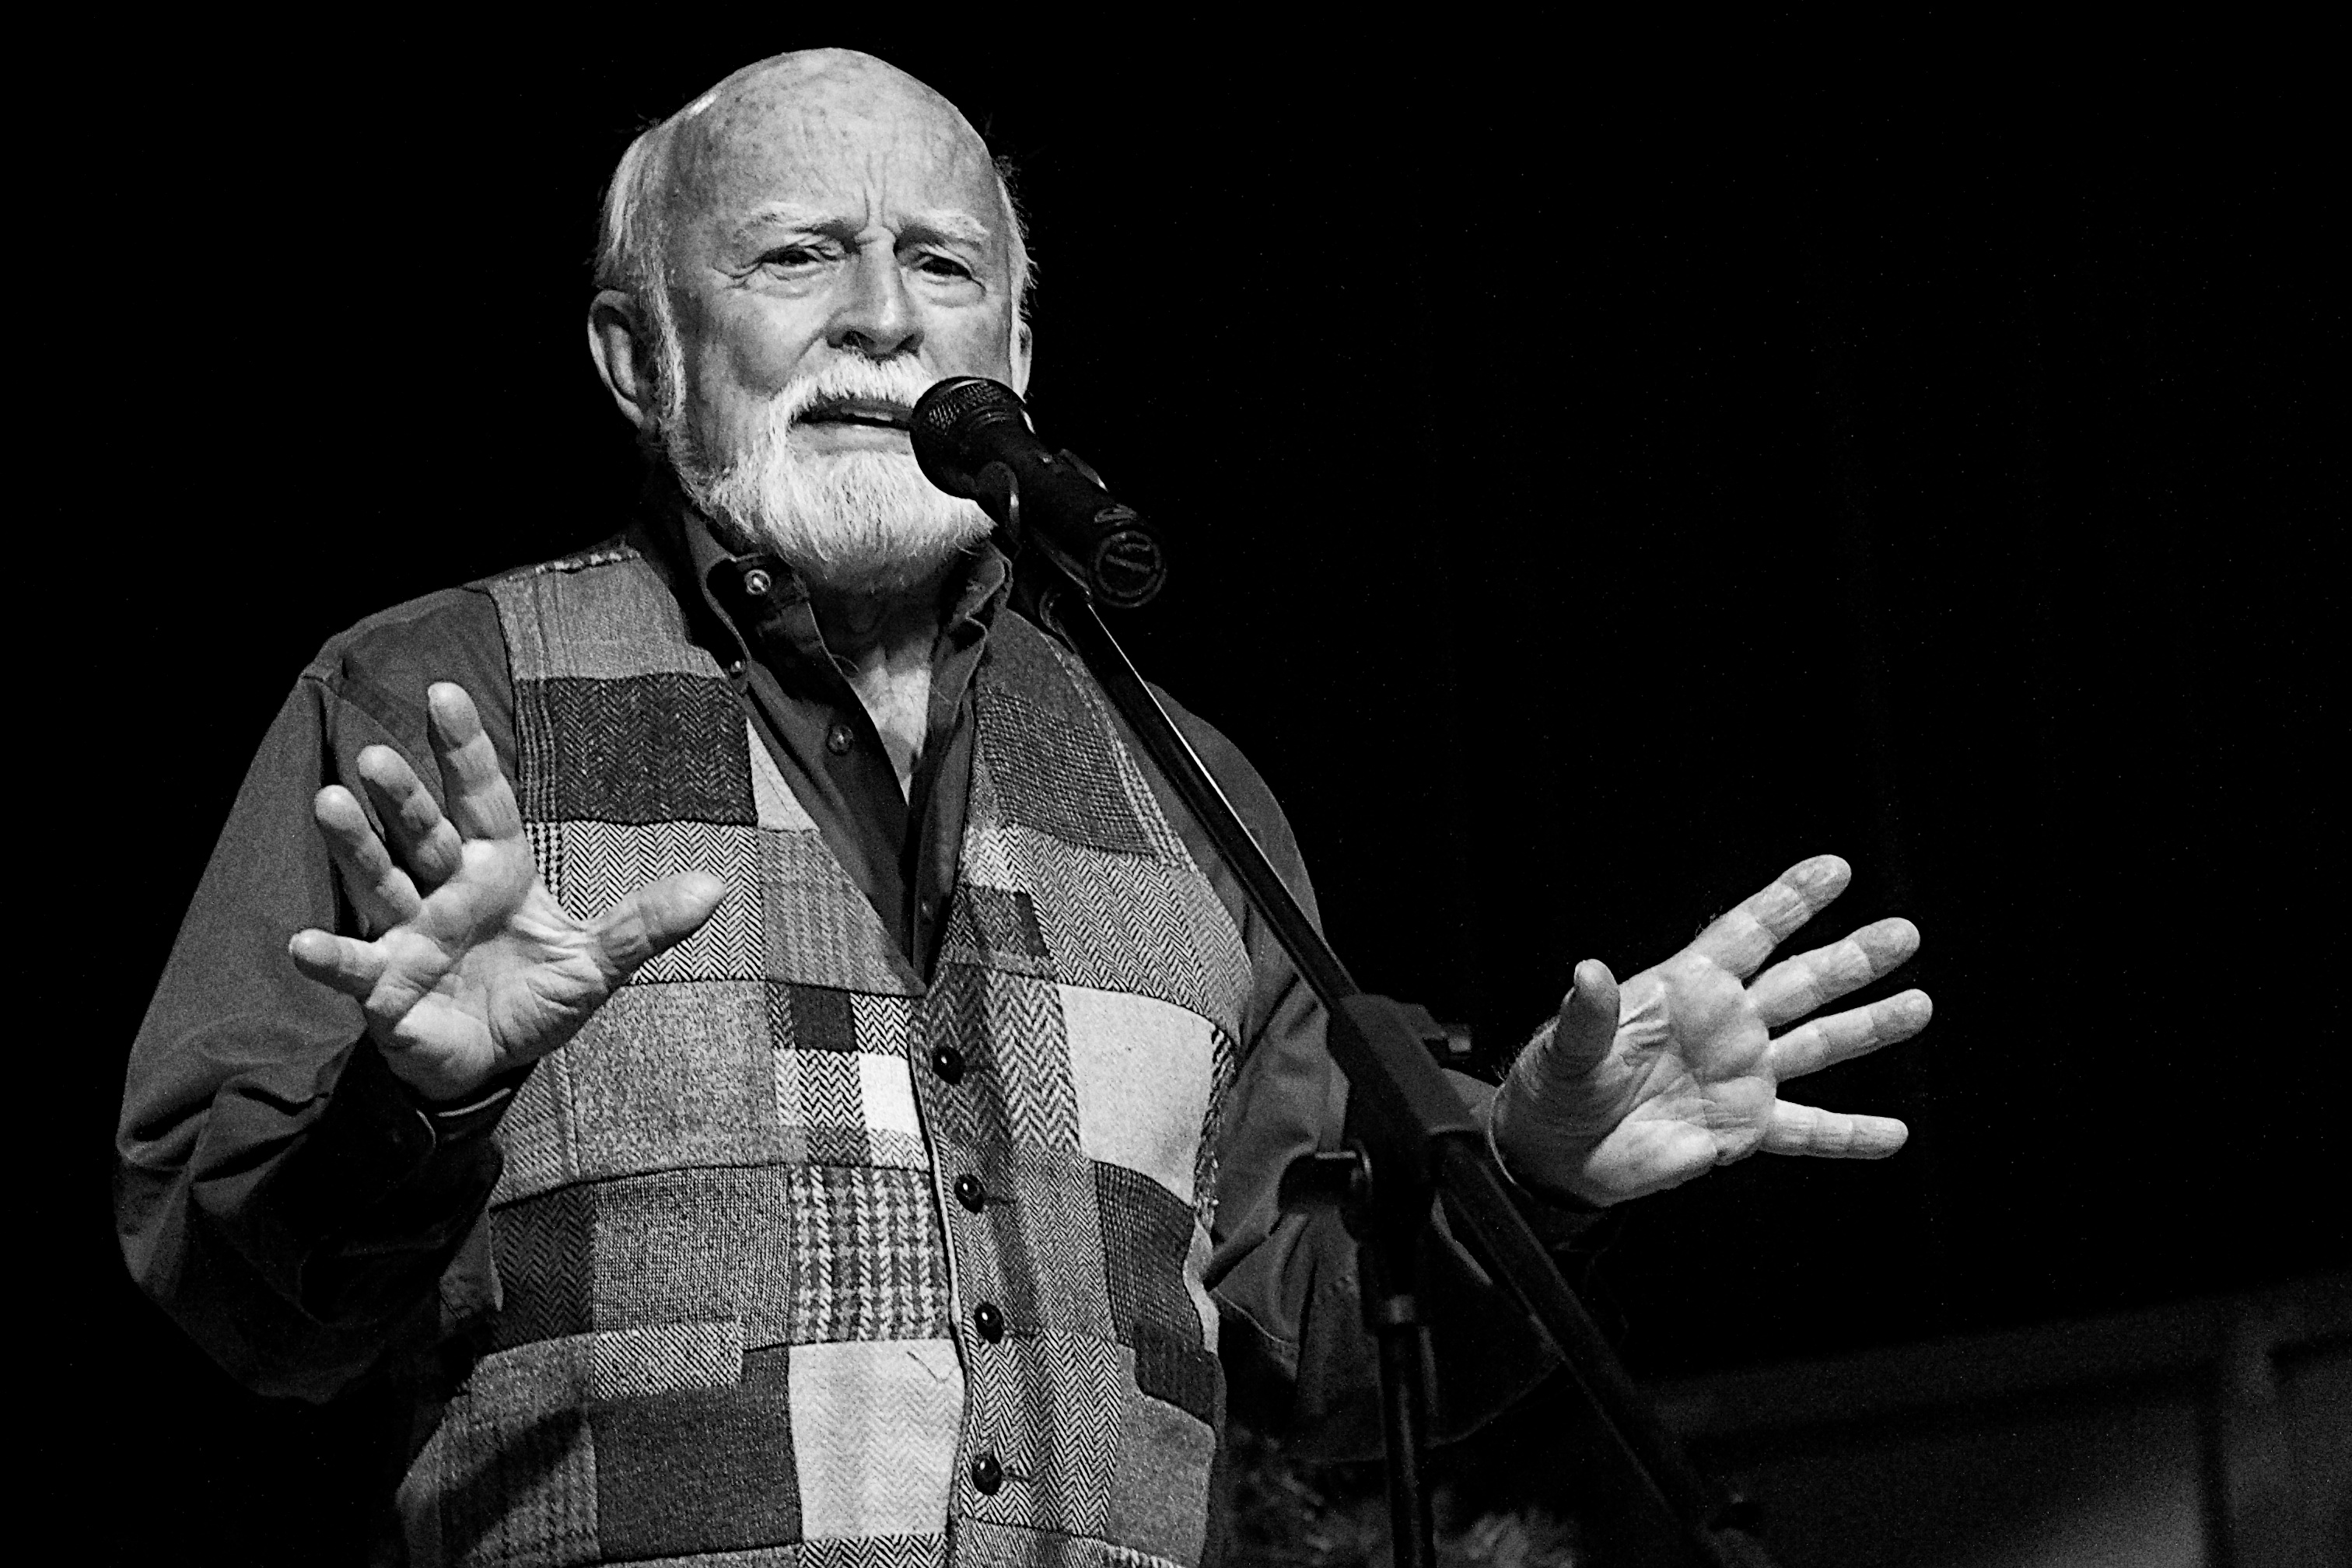
music, black and white, concert, musician, black, monochrome, performance art, stage, performance, bassist, singing, guitarist, tellabration, entertainment, performing arts, singer songwriter, monochrome photography, facial hair